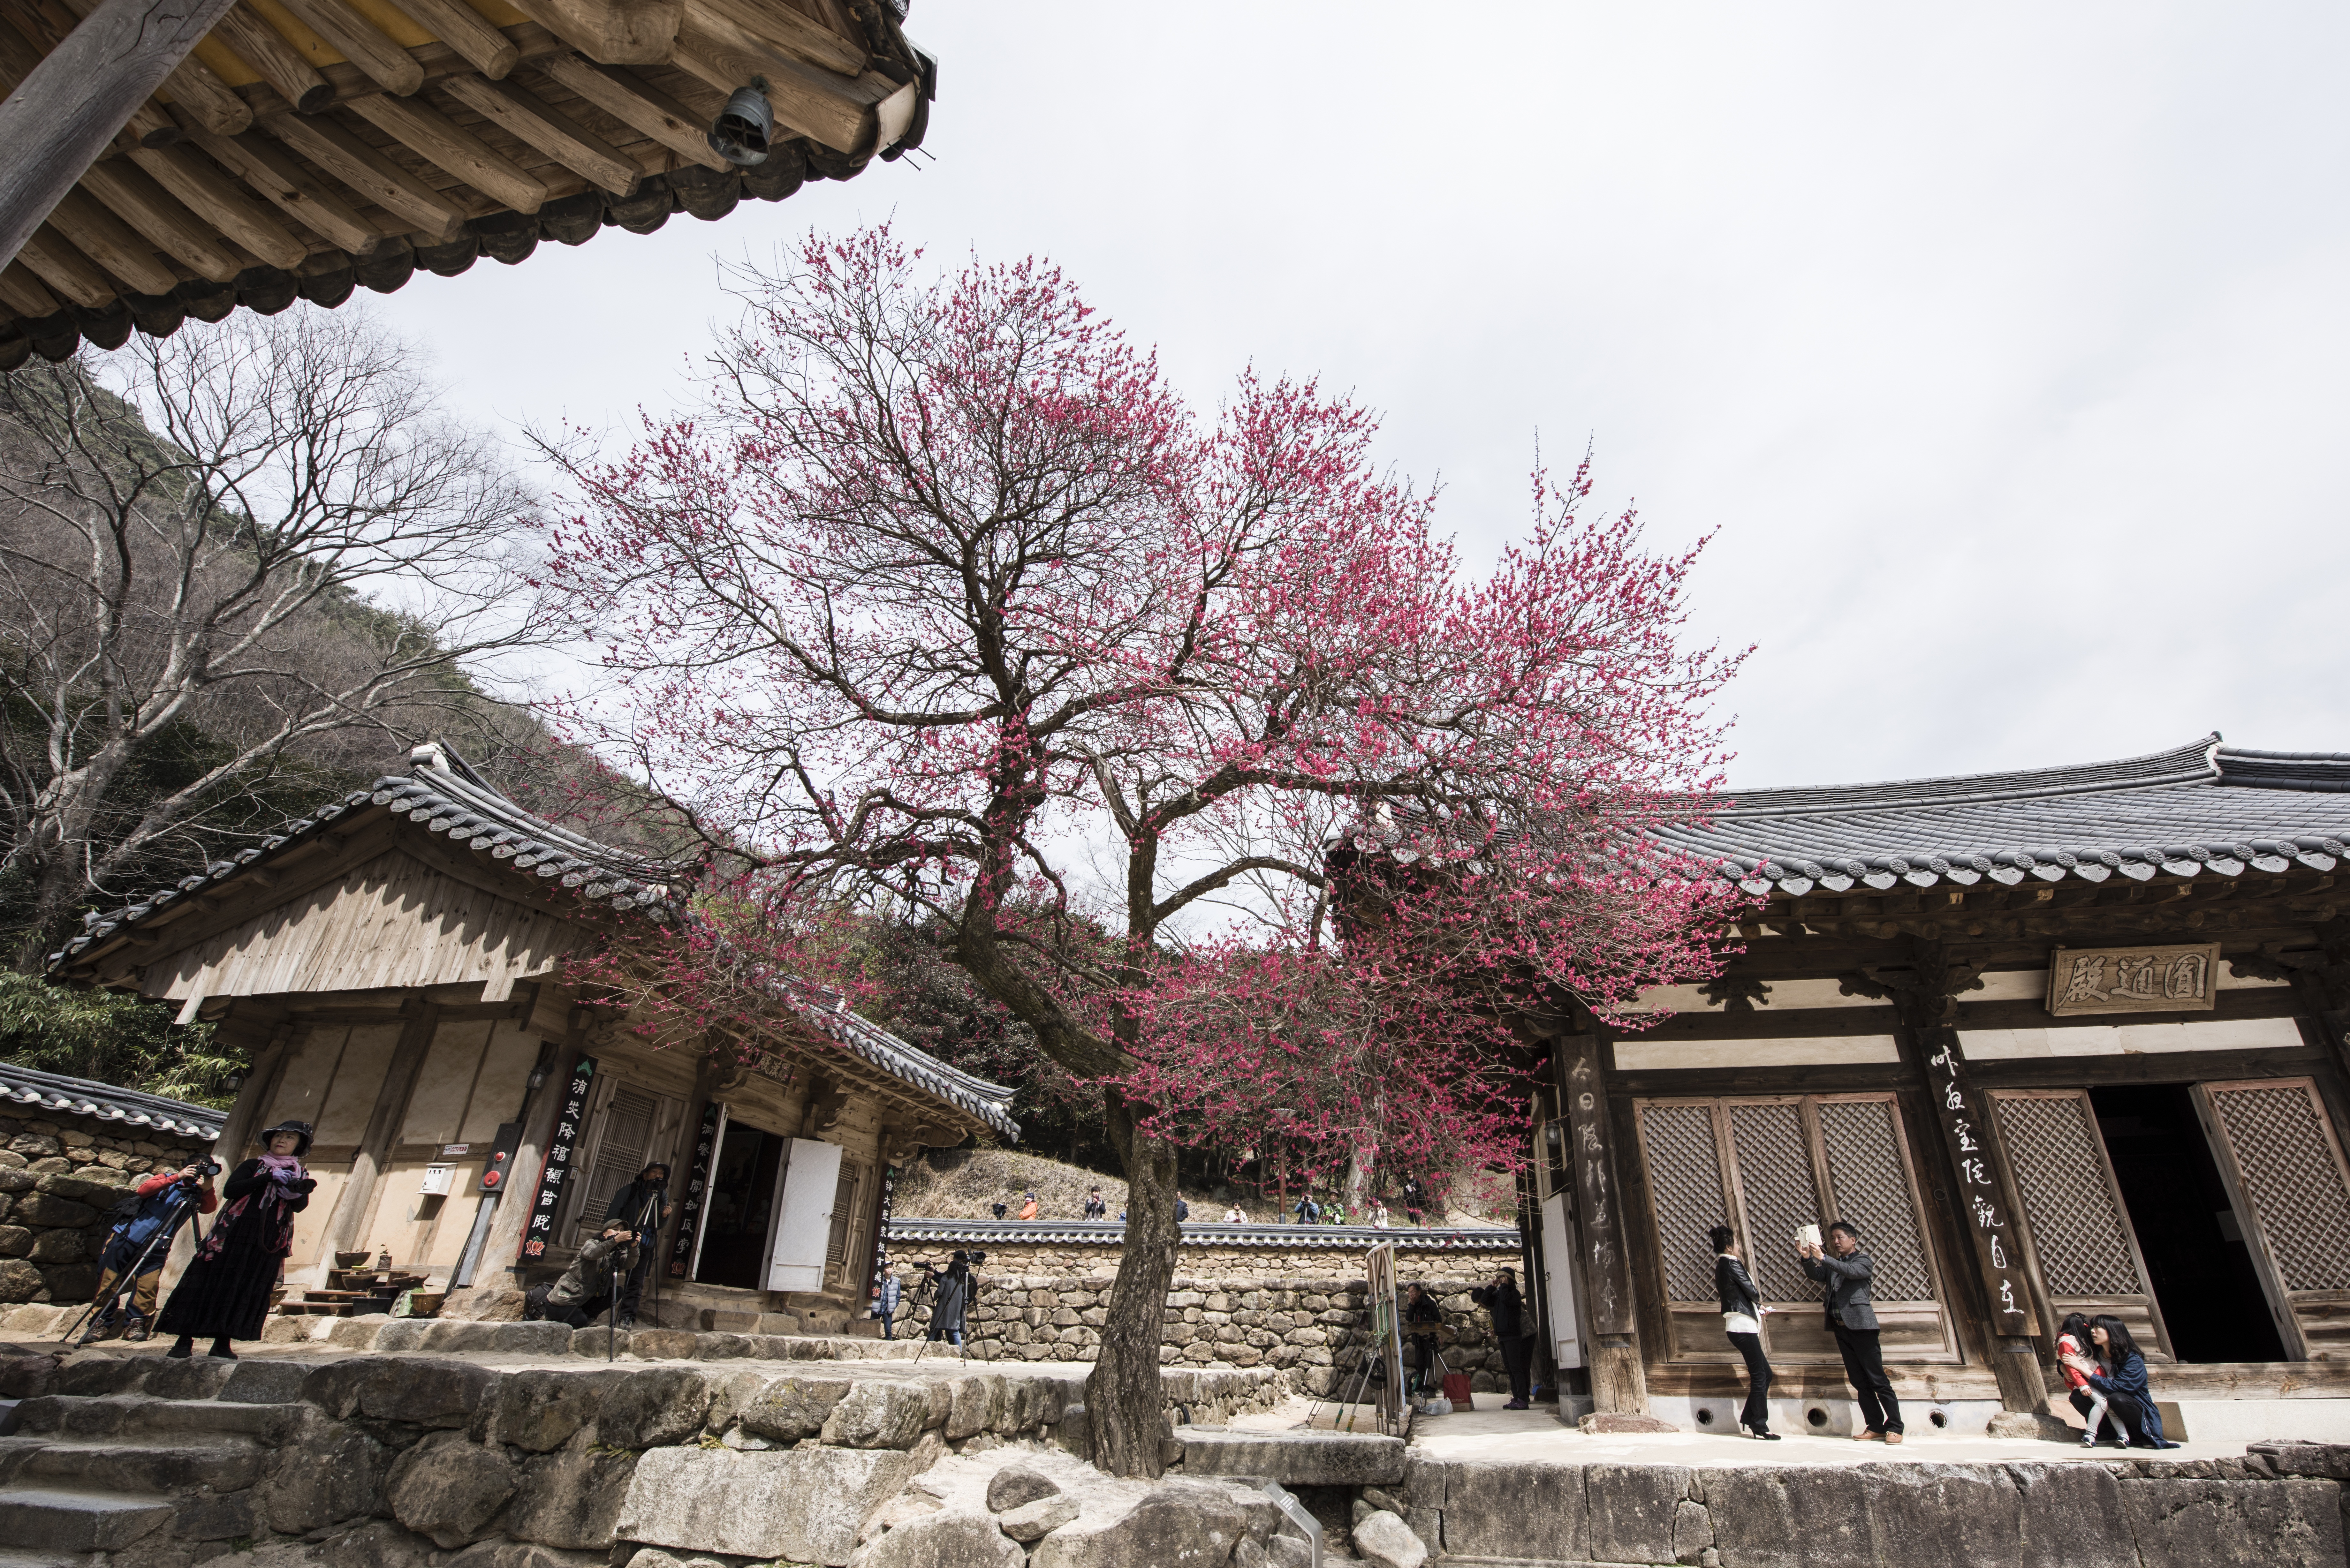
tree, snow, winter, plant, flower, town, travel, village, spring, season, cherry blossom, place of worship, temple, shrine, jiri, shinto shrine, hwaeomsa